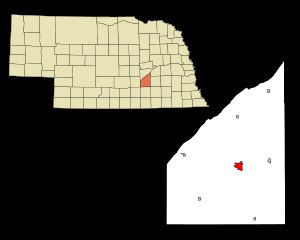
Aurora (Nebraska)
Auroras beliggenhed i Nebraska
Aurora er en amerikansk by og administrativt centrum i det amerikanske county Hamilton County, i staten Nebraska. I 2000 havde byen et indbyggertal på 4.225.